Alexander Zinoviev

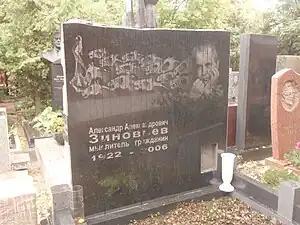
Grave-cenotaph of Zinoviev at Novodevichy Cemetery of Moscow

The Newest Philosophical Dictionary identifies three periods in the work of Zinoviev. The first, "academic", period (1957–1977) – from the first publications of scientific works to the publication of "Yawning Heights" and expulsion from the Soviet Union: works on the logic and methodology of science. The second period (1978–1985) was the study, description and criticism of "real communism" in various genres: journalism, social satire and sociological essay. The third period, after the beginning of perestroika, was a period of critic of the collapse of the Soviet system and a critic of modern Western society. British scientists Michael Kirkwood noted the first period (1960–1972); the anti-communist period of "sociological novels" (1976–1986), the "Gorbachev-Yeltsin" gradual transition from anti-communism to criticism of the West (1986–1991), the post-Soviet period of analysis of modern Russia, criticism of the West and globalization (1991–2006).